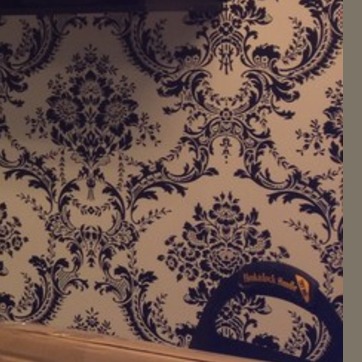
Material: wallpaper